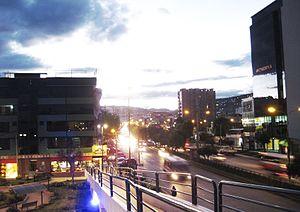
Cusco, Cuzco ou Qosqo est une ville du sud-est du Pérou au milieu de la cordillère des Andes. C'est la capitale de la Province de Cusco et de la Région de Cusco.